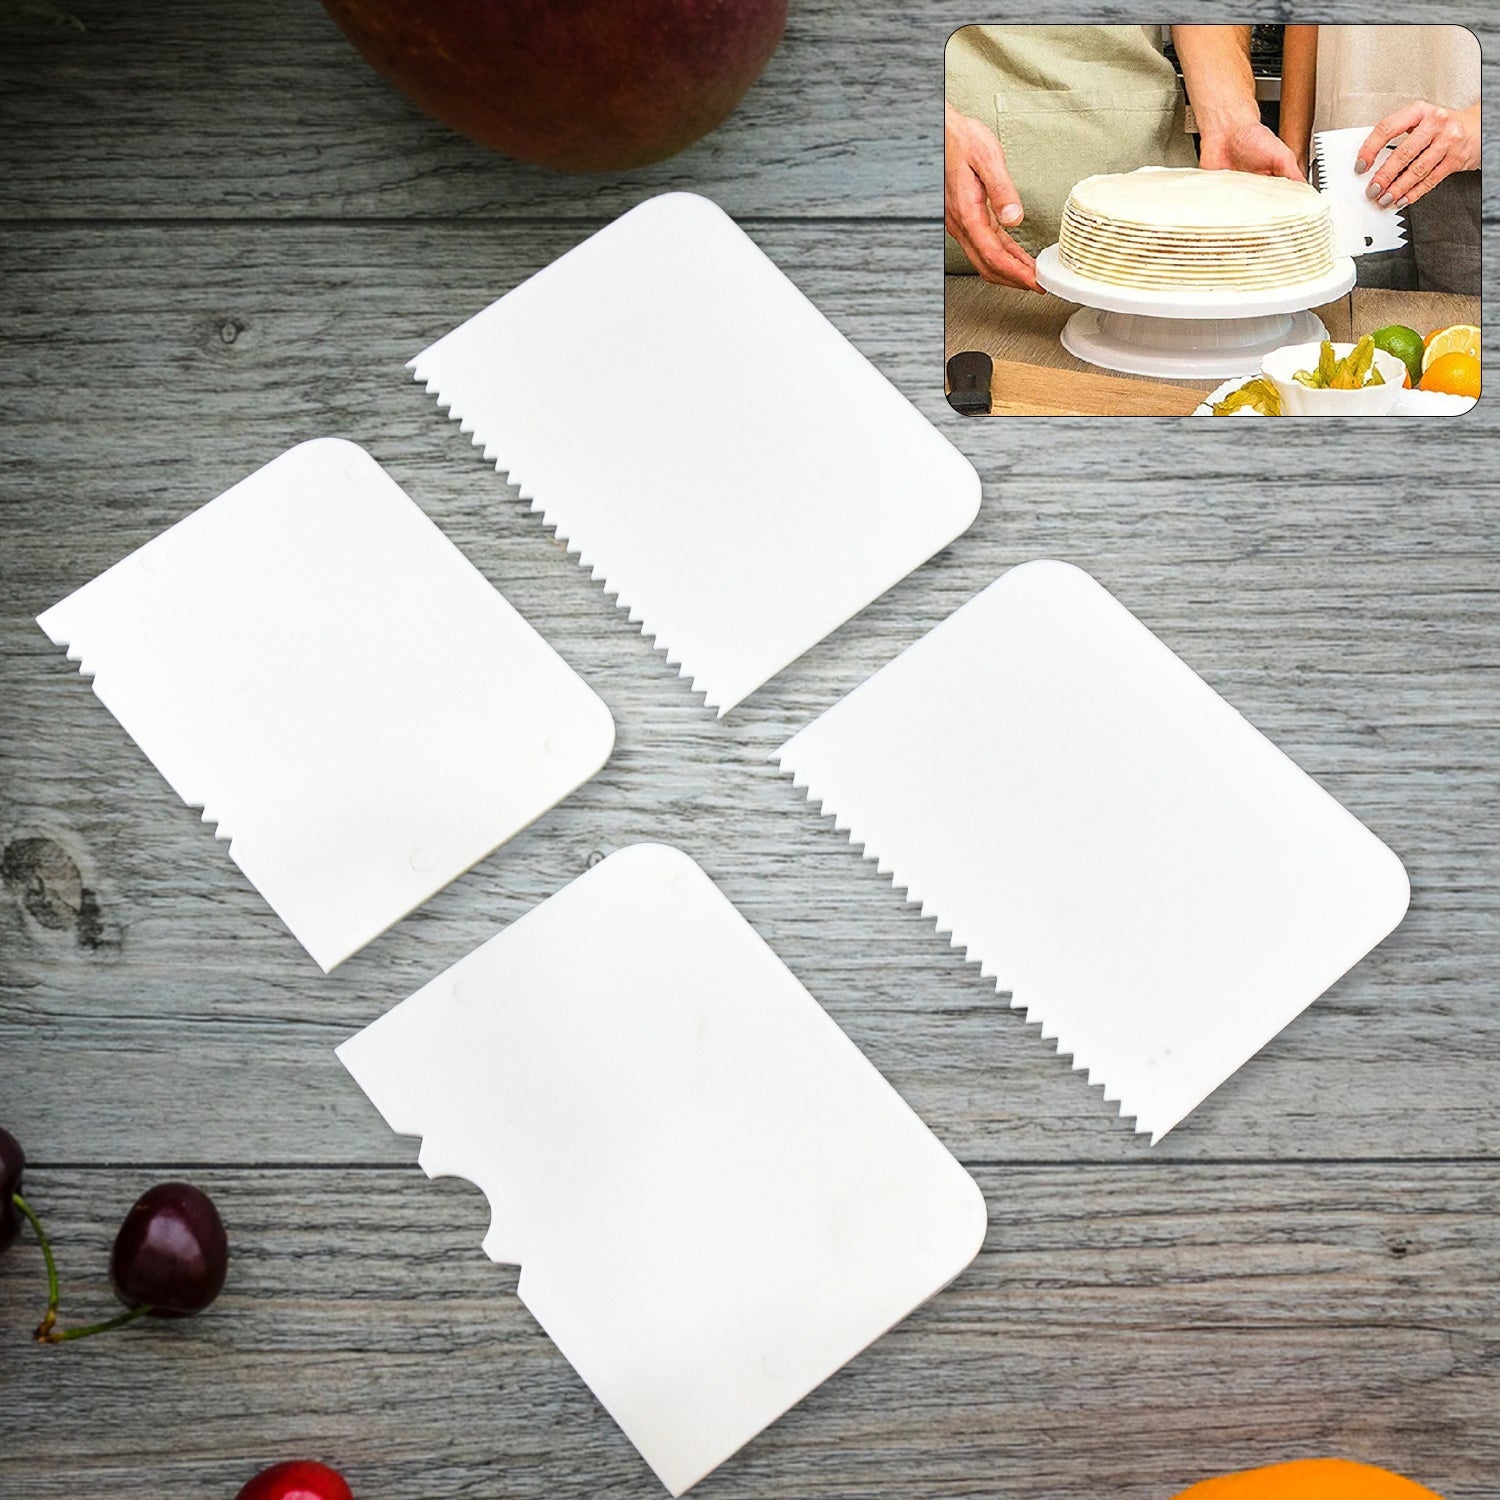
Plastic Cake Scraper Cake Decorating Pastry Baking Tool (4 Pcs Set)
Brand: MIY COMPANY PVT. LTD.
Cake Scrapers Icing Smoother, Plastic Cake Scrape Smoothing Comb Edge Side Decorating Cake Cutter Cake Decorating Pastry Baking Tool (4 Pcs Set) Description :- PREMIUM QUALITY: The tools are made from premium food grade plastic, durable to use. 4 PCS CAKE SCRAPER: Designed with different serrated tooth and different shapes, you can create different cake styles and bring your baking more fun. WIDE APPLICATION: The Cake Scraper Cutters are perfect for spreading, shaping, smoothing and creating patterns in fondant icing on your cake creation for a stylish and professional finish. Perfect for any baker, chef, or cake decorating enthusiast. Dimension :- Volu. Weight (Gm) :- 29 Product Weight (Gm) :- 50 Ship Weight (Gm) :- 50 Length (Cm) :- 12 Breadth (Cm) :- 8 Height (Cm) :- 1
Category: Home & Garden > Kitchen & Dining > Kitchen Tools & Utensils > Kitchen Scrapers